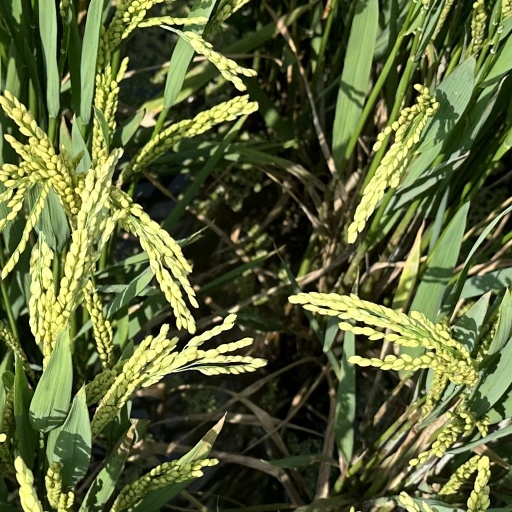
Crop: rice